Outline of United States federal Indian law and policy

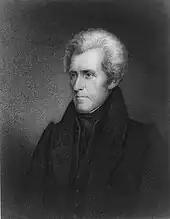
President Andrew Jackson called for an Indian Removal Act in his 1829 speech on the issue.

The federal government was in charge of relations with the Indians, and the procedure was to use the treaty making power of the president and the Senate to make formal arrangements. Over 200 treaties were agreed upon by 1840. Gatlin argues that treaties established a procedure that benefited both parties. The federal government was primarily interested in guaranteeing that Indian lands did not fall into private hands, and that it handled all negotiations with the tribes. These negotiations, says Gatlin, strengthened the tribes sense of unity and leadership. The land sales gave the Indians a steady flow of income, and guarantees of federal financial, medical, and educational aid.